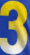
Number: 3